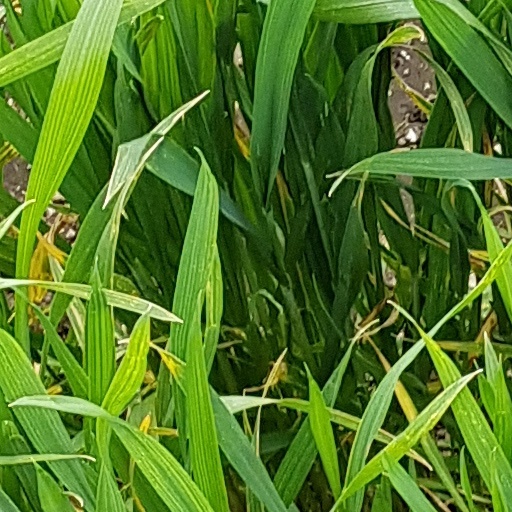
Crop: wheat